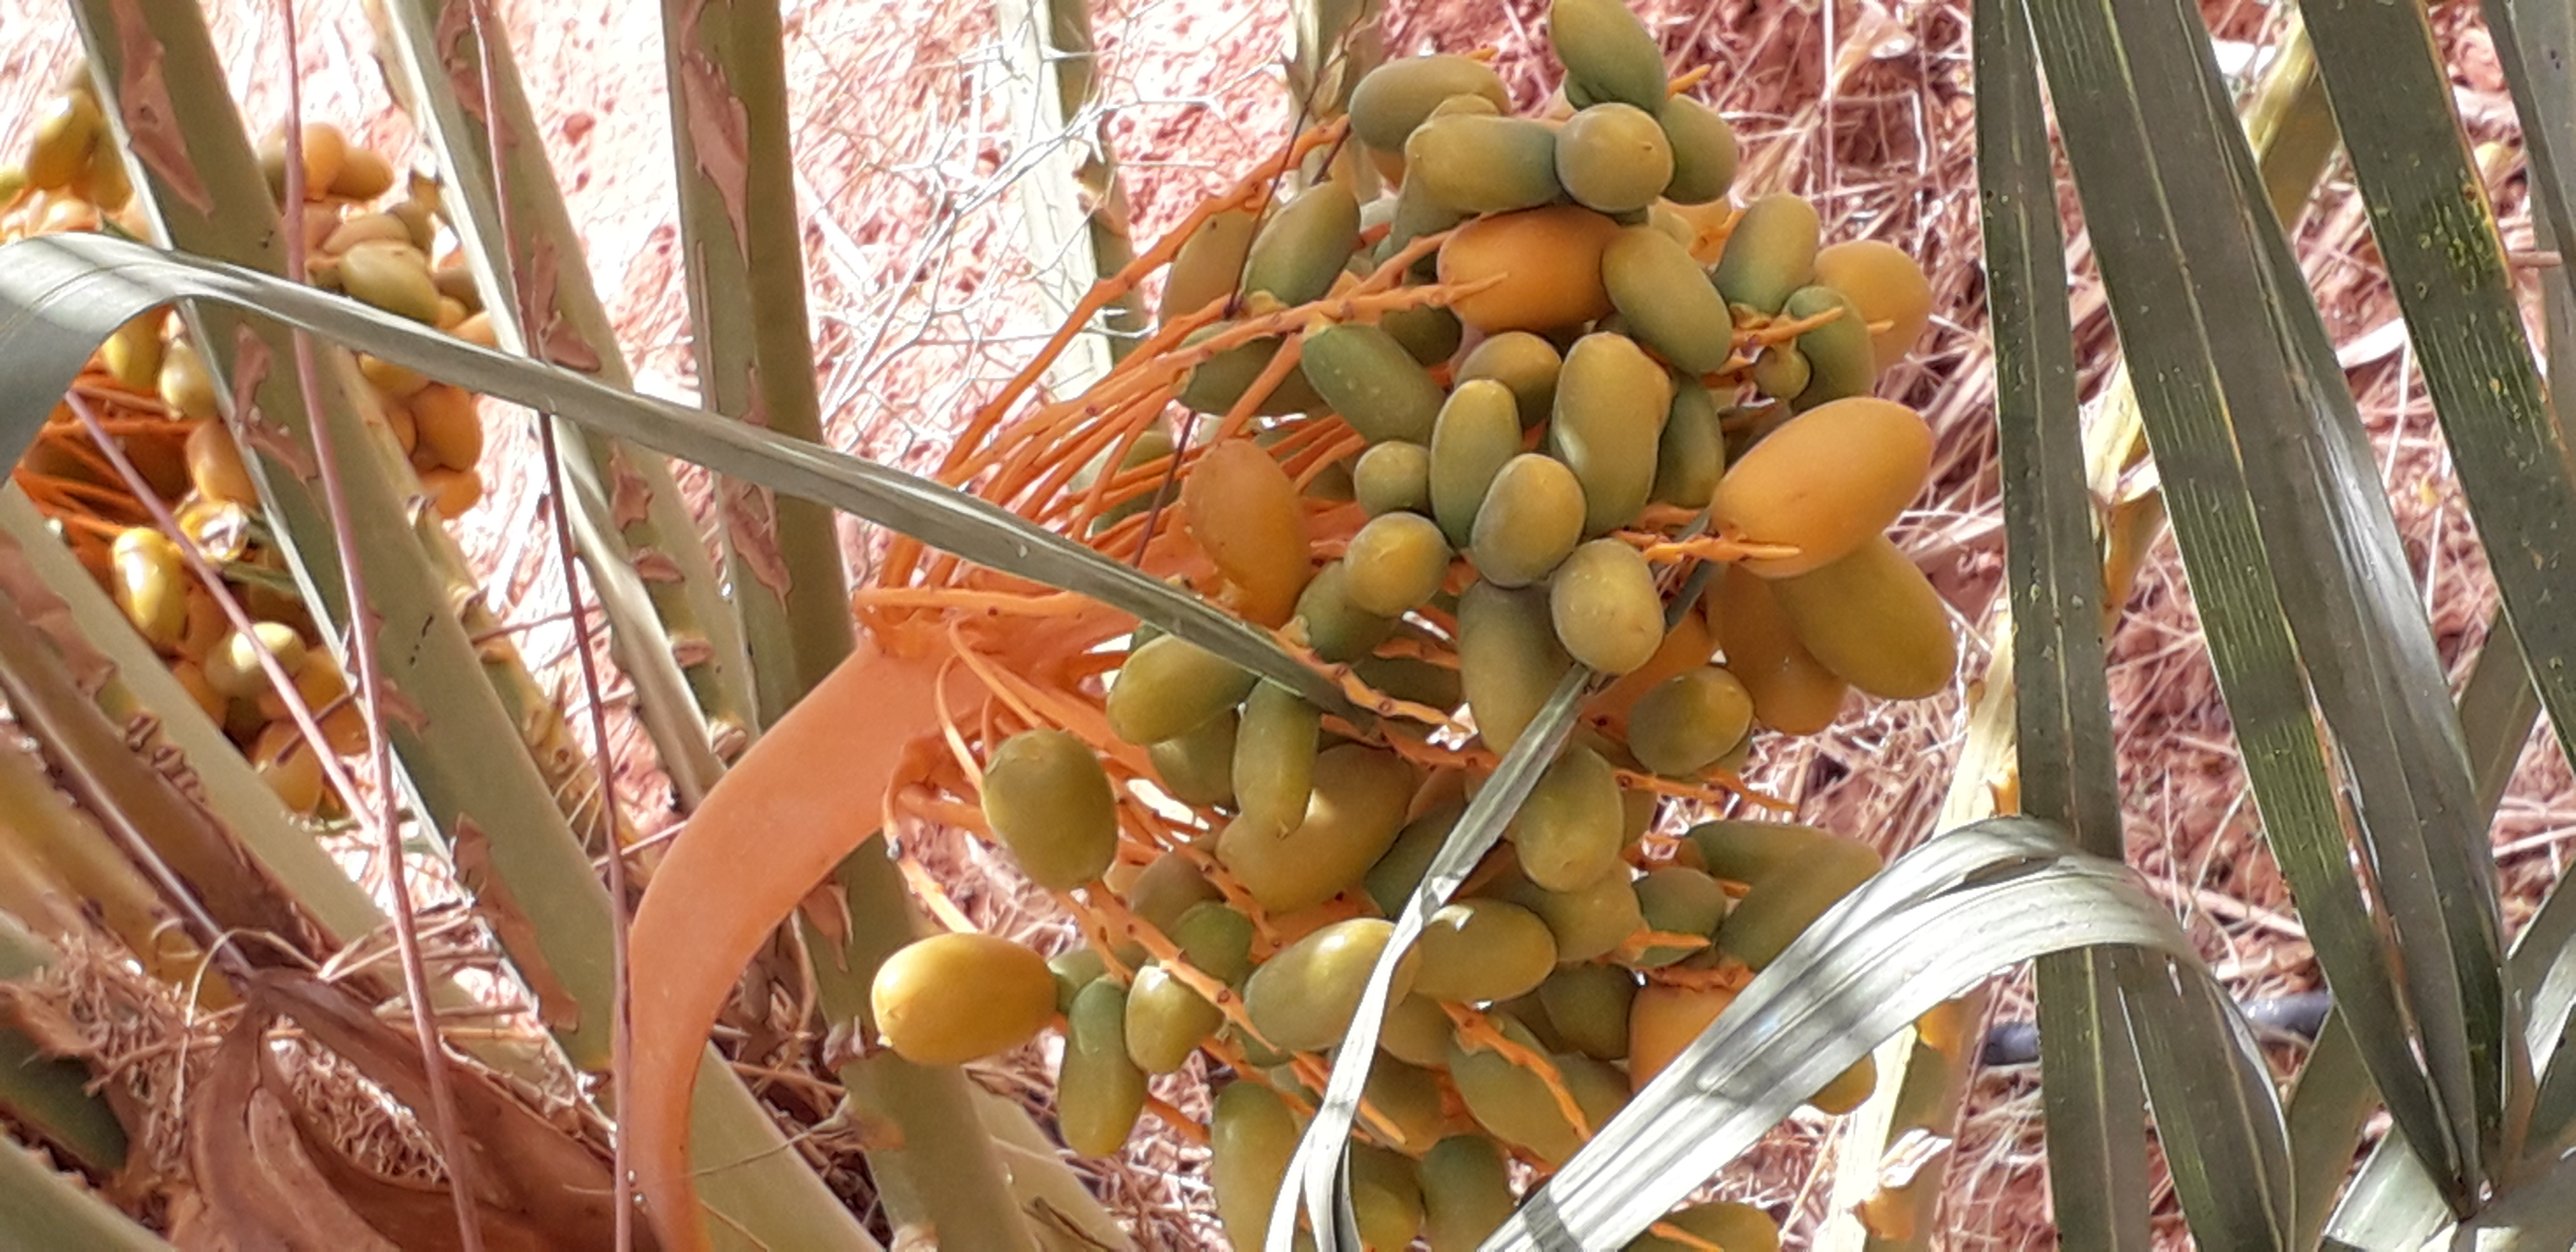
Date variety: kholt